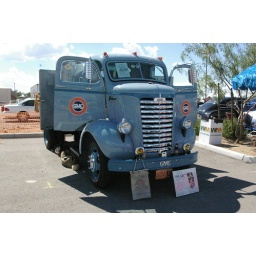
an ald work horse at a car show in ora valley car show